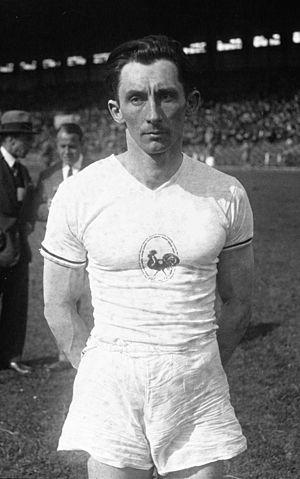
Maurice Vautier est un athlète français, spécialiste du saut à la perche.